Games Done Quick

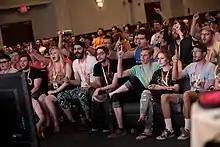
Attendees at Summer Games Done Quick 2019

Speedrunners take turns demonstrating their prowess at beating various video games in the quickest possible time, done in front of an audience as well as a livestream through Twitch. Sometimes these runs may be executed in an unusual or specific way, such as fully completing every level, completing a game blindfolded, or featuring multiple runners racing against one another to complete a game first. Video games run in Games Done Quick events include both retro and modern titles. The runs typically feature commentary from the runner(s) or experienced commentators, as well as donation messages read by an announcer.